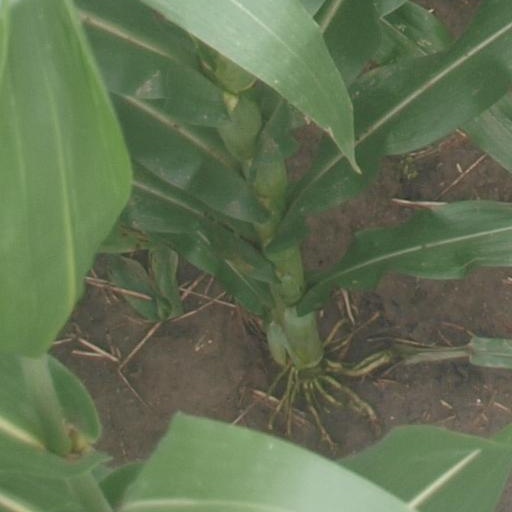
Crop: maize; corn